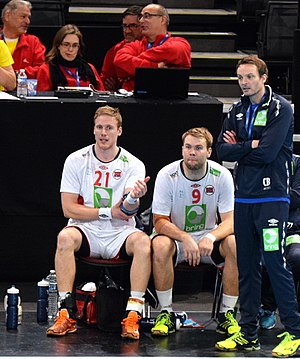
Petter Øverby
Øverby i midten
Petter Øverby er en norsk håndboldspiller, der spiller for KIF Kolding København og det norske A-landshold.